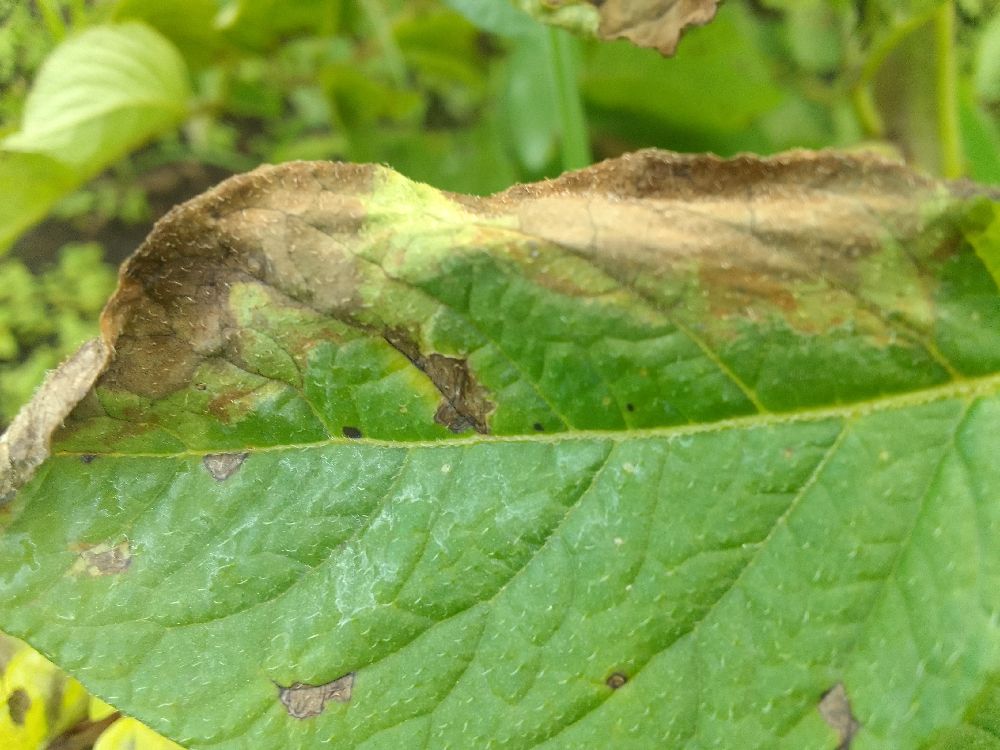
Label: Late blight